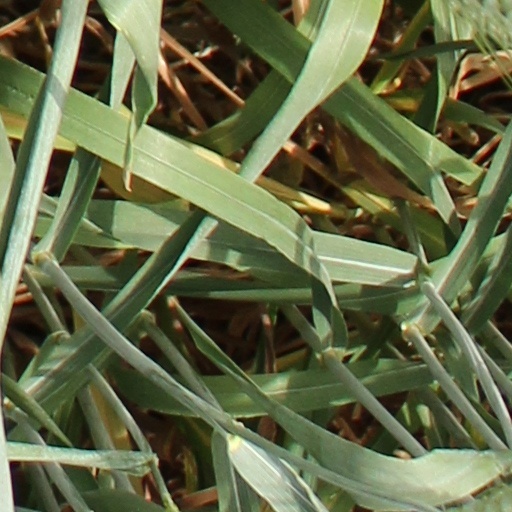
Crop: wheat